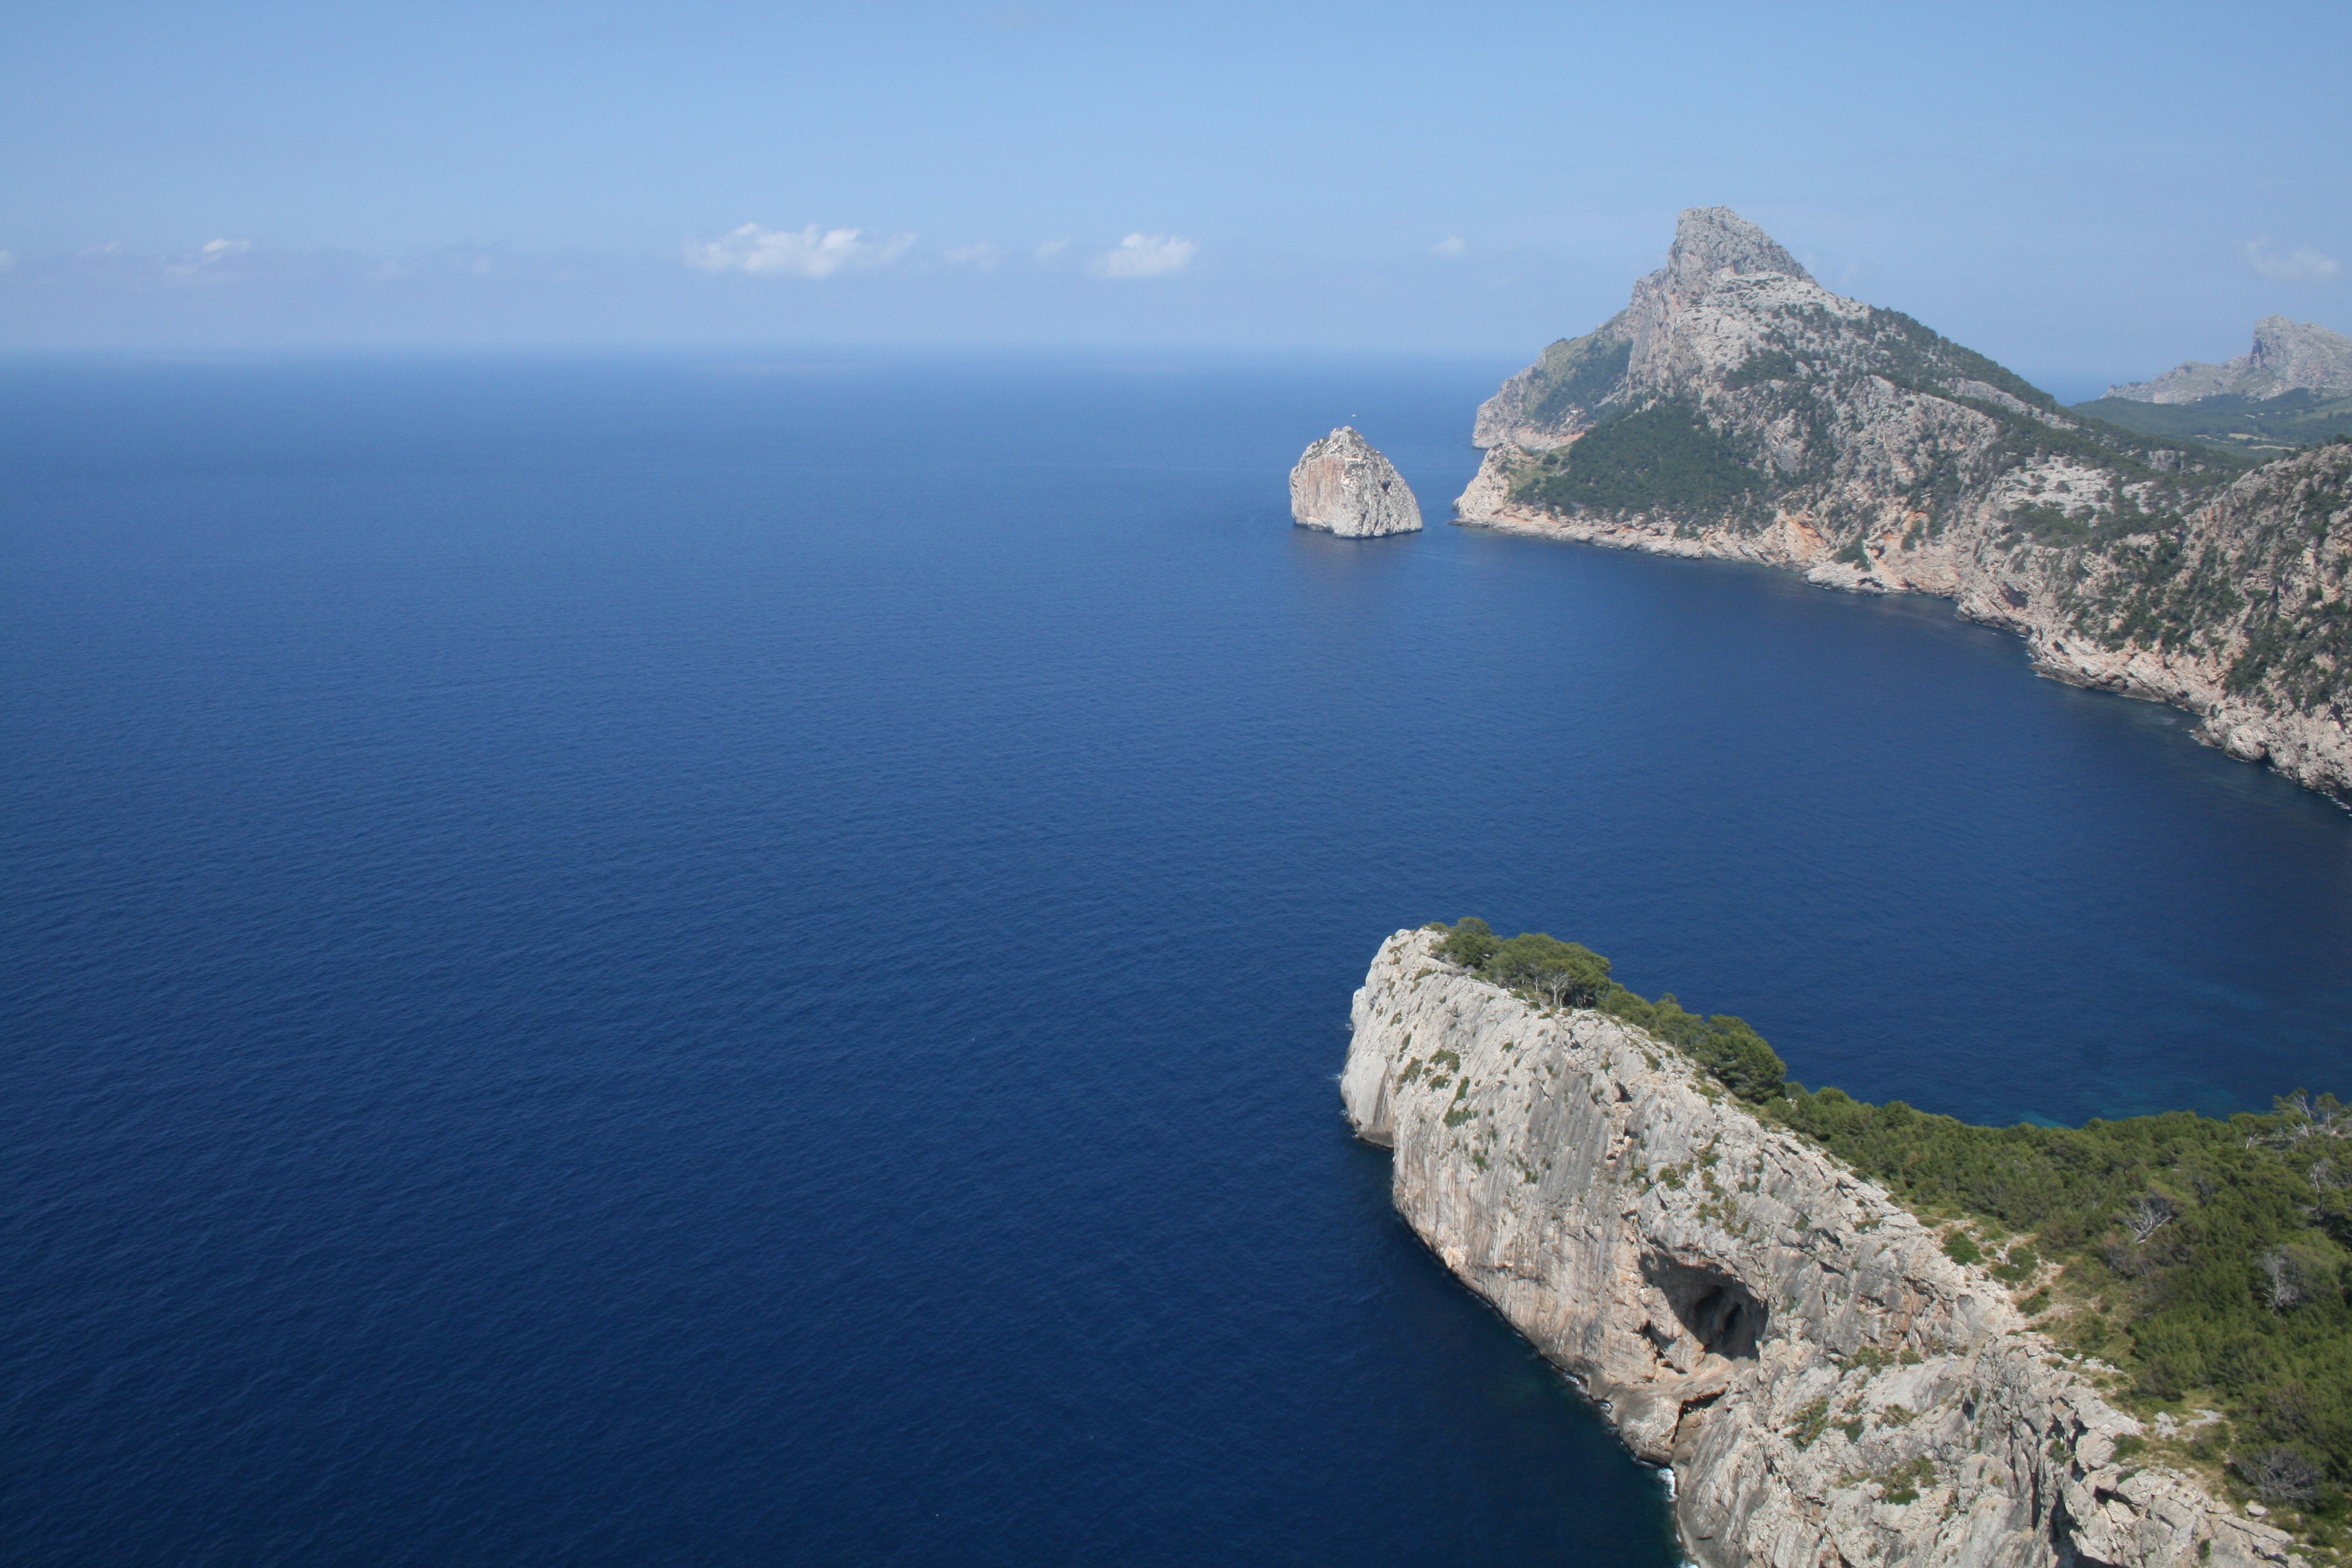
landscape, sea, coast, water, nature, ocean, horizon, mountain, shore, lake, travel, coastline, cliff, mediterranean, paradise, scenic, bay, fjord, reservoir, terrain, body of water, spain, mallorca, loch, majorca, crater lake, cape, islet, touristic, landform, sights, aerial photography, formentor, baleares, geographical feature